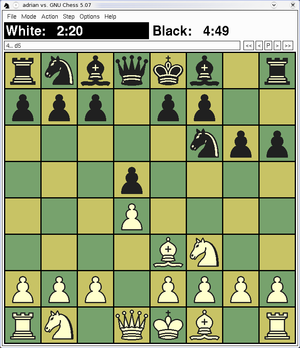
XBoard est une interface graphique de jeu d’échecs pour l’environnement X Window System. Il peut servir d’interface utilisateur à de nombreux programmes de jeu d'échecs, dont GNU Chess sous GNU/Linux. Il prend en charge les principales formes d’échecs, notamment les échecs chinois, japonais et thaïlandais.
Un programme d'échecs est un programme informatique conçu pour jouer au jeu d'échecs.